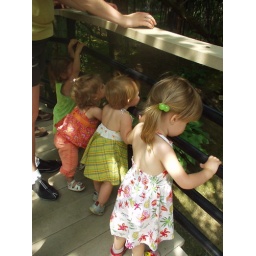
the girls liked the turtles at the zoo. Gabrielle, Alex, Renee and Claire watched them swim in water.